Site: brandenburg
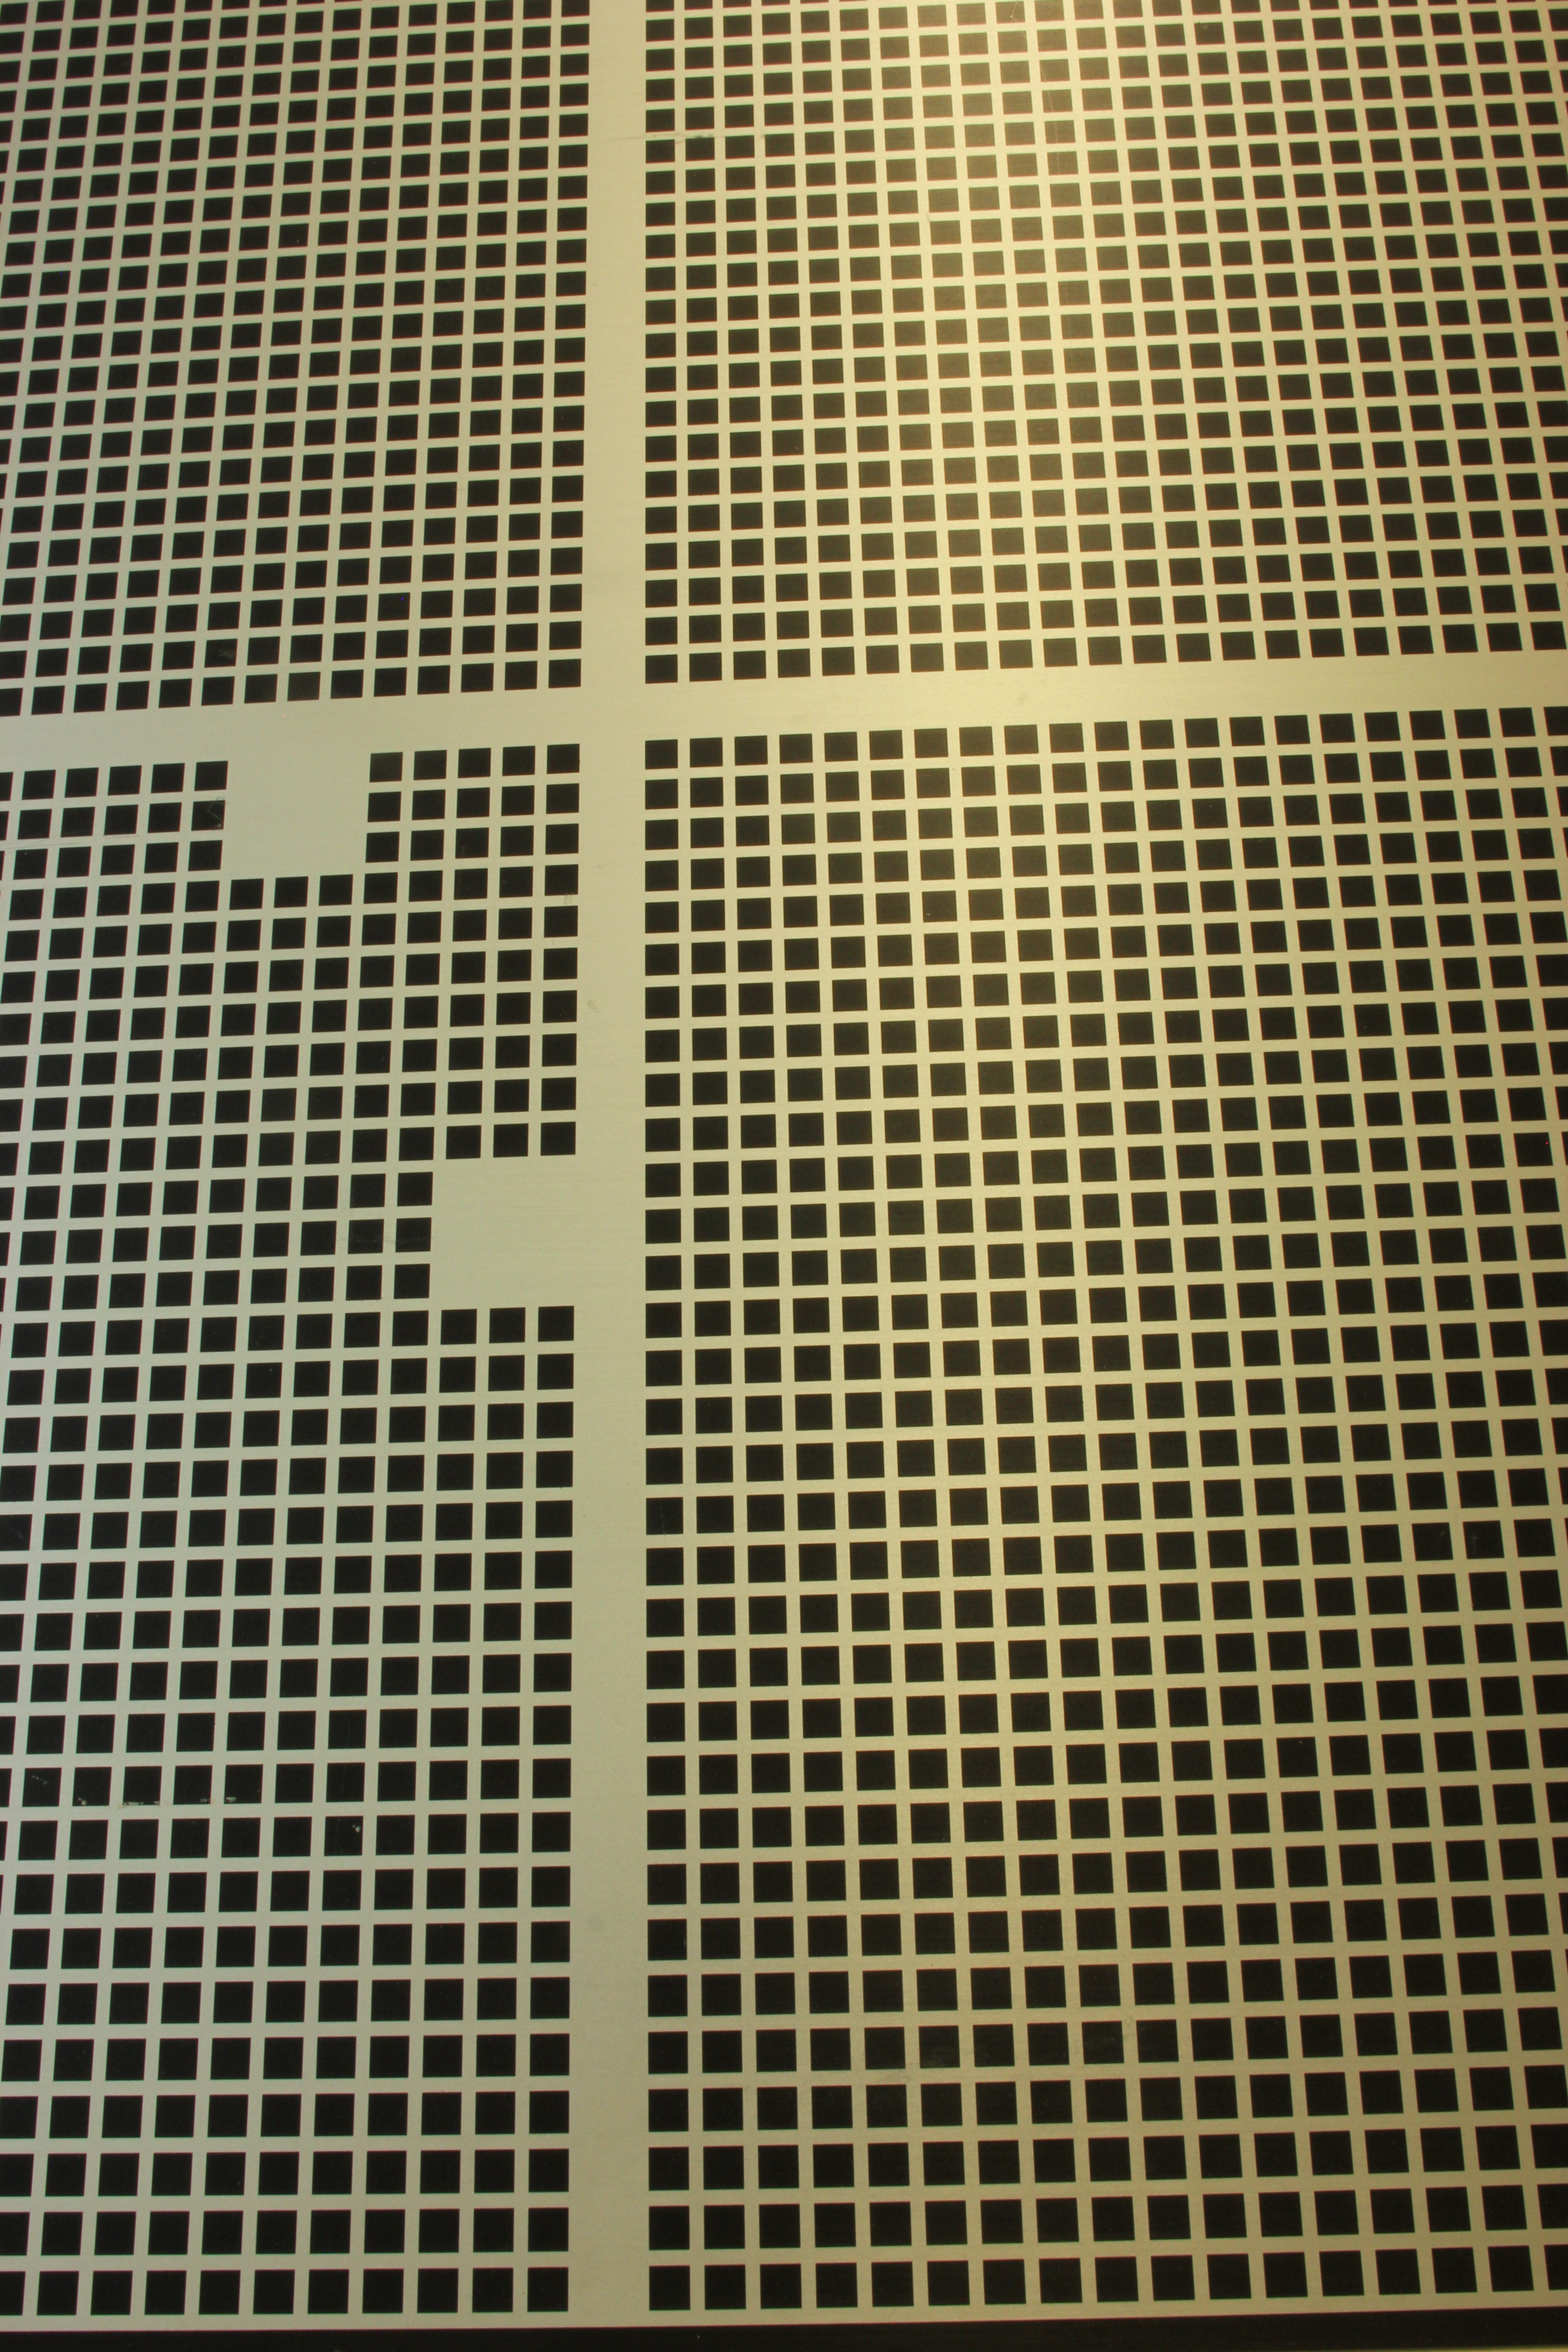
Growth stage (BBCH 72): Development of fruit